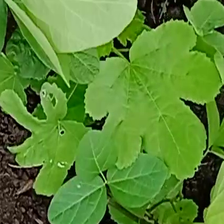
Weed species: Little_Mallow(Malva parviflora)